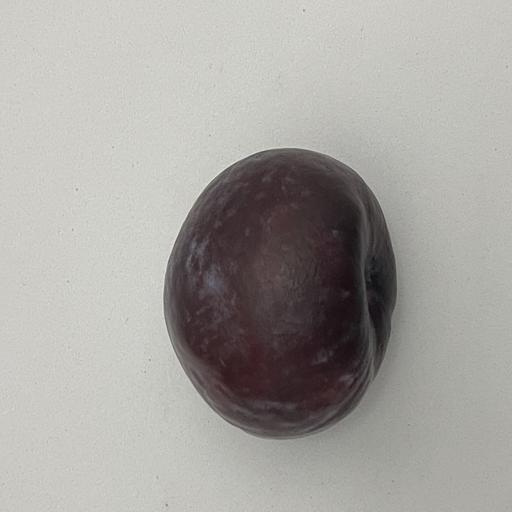
Crop type: Palm